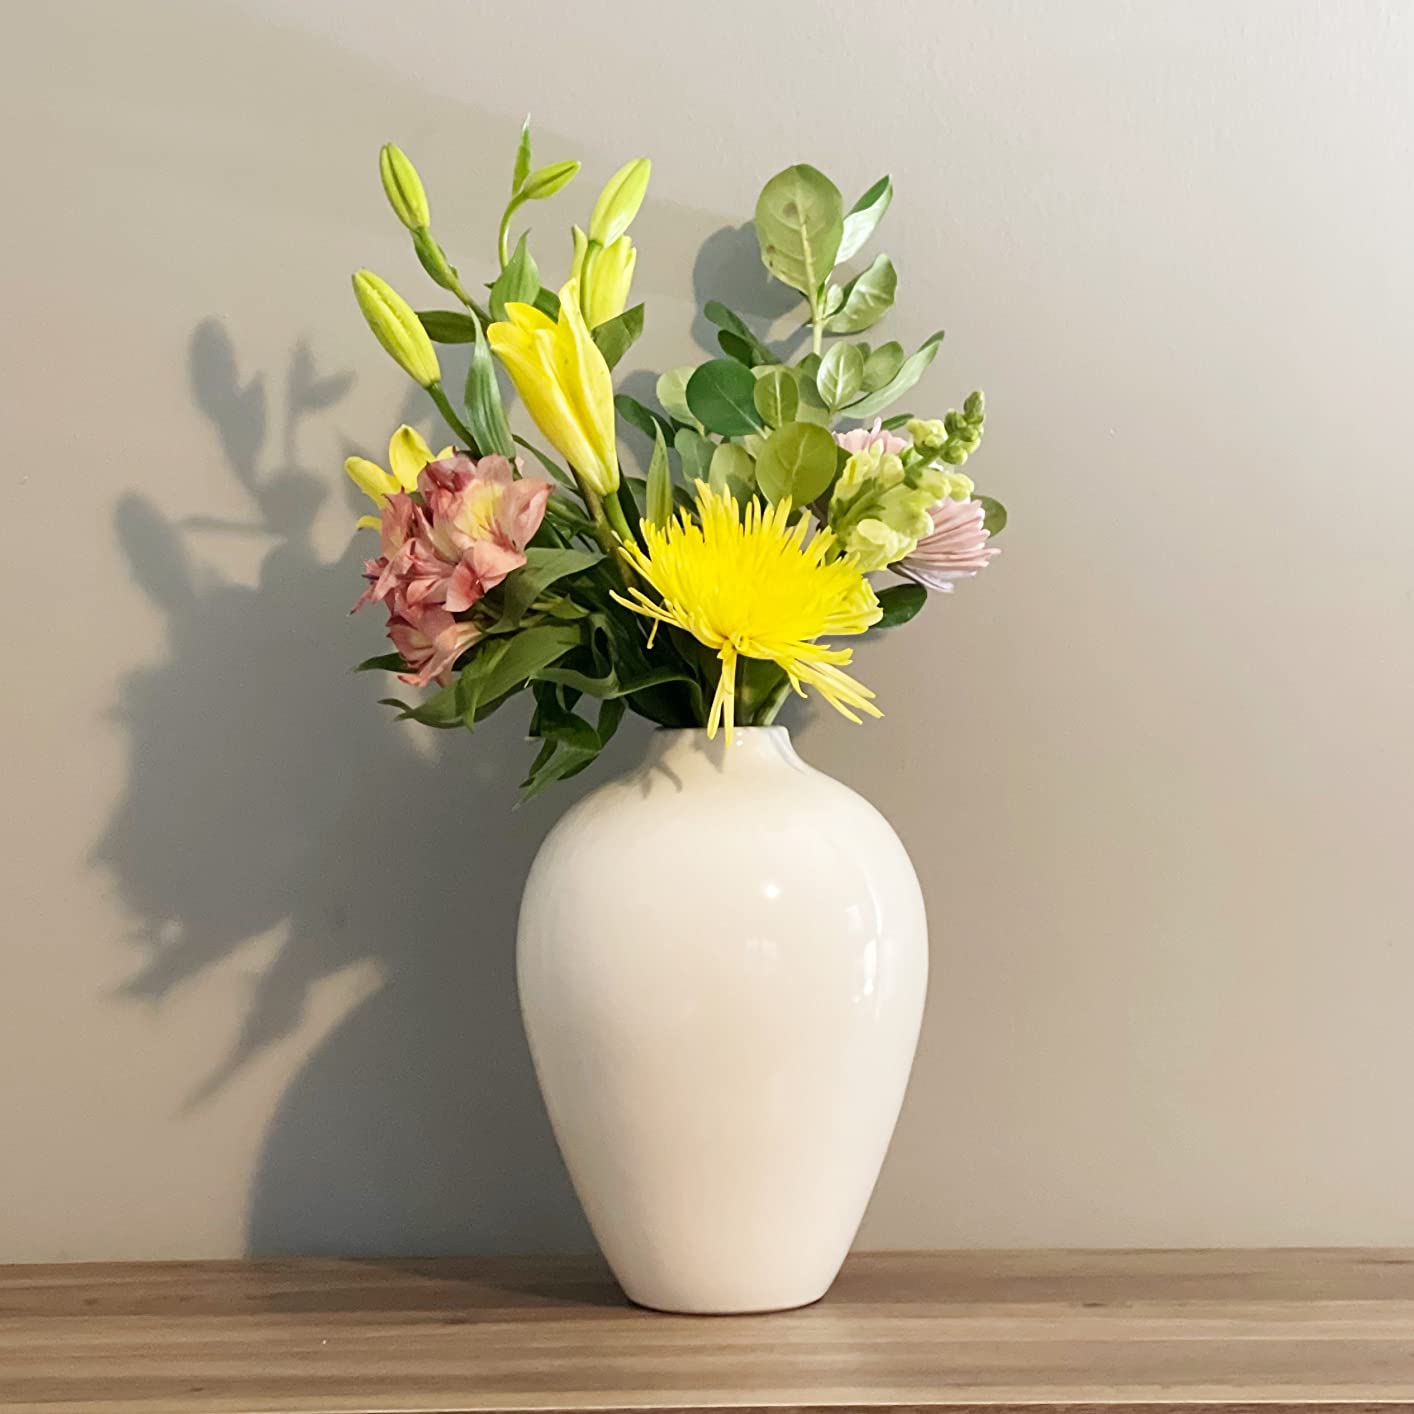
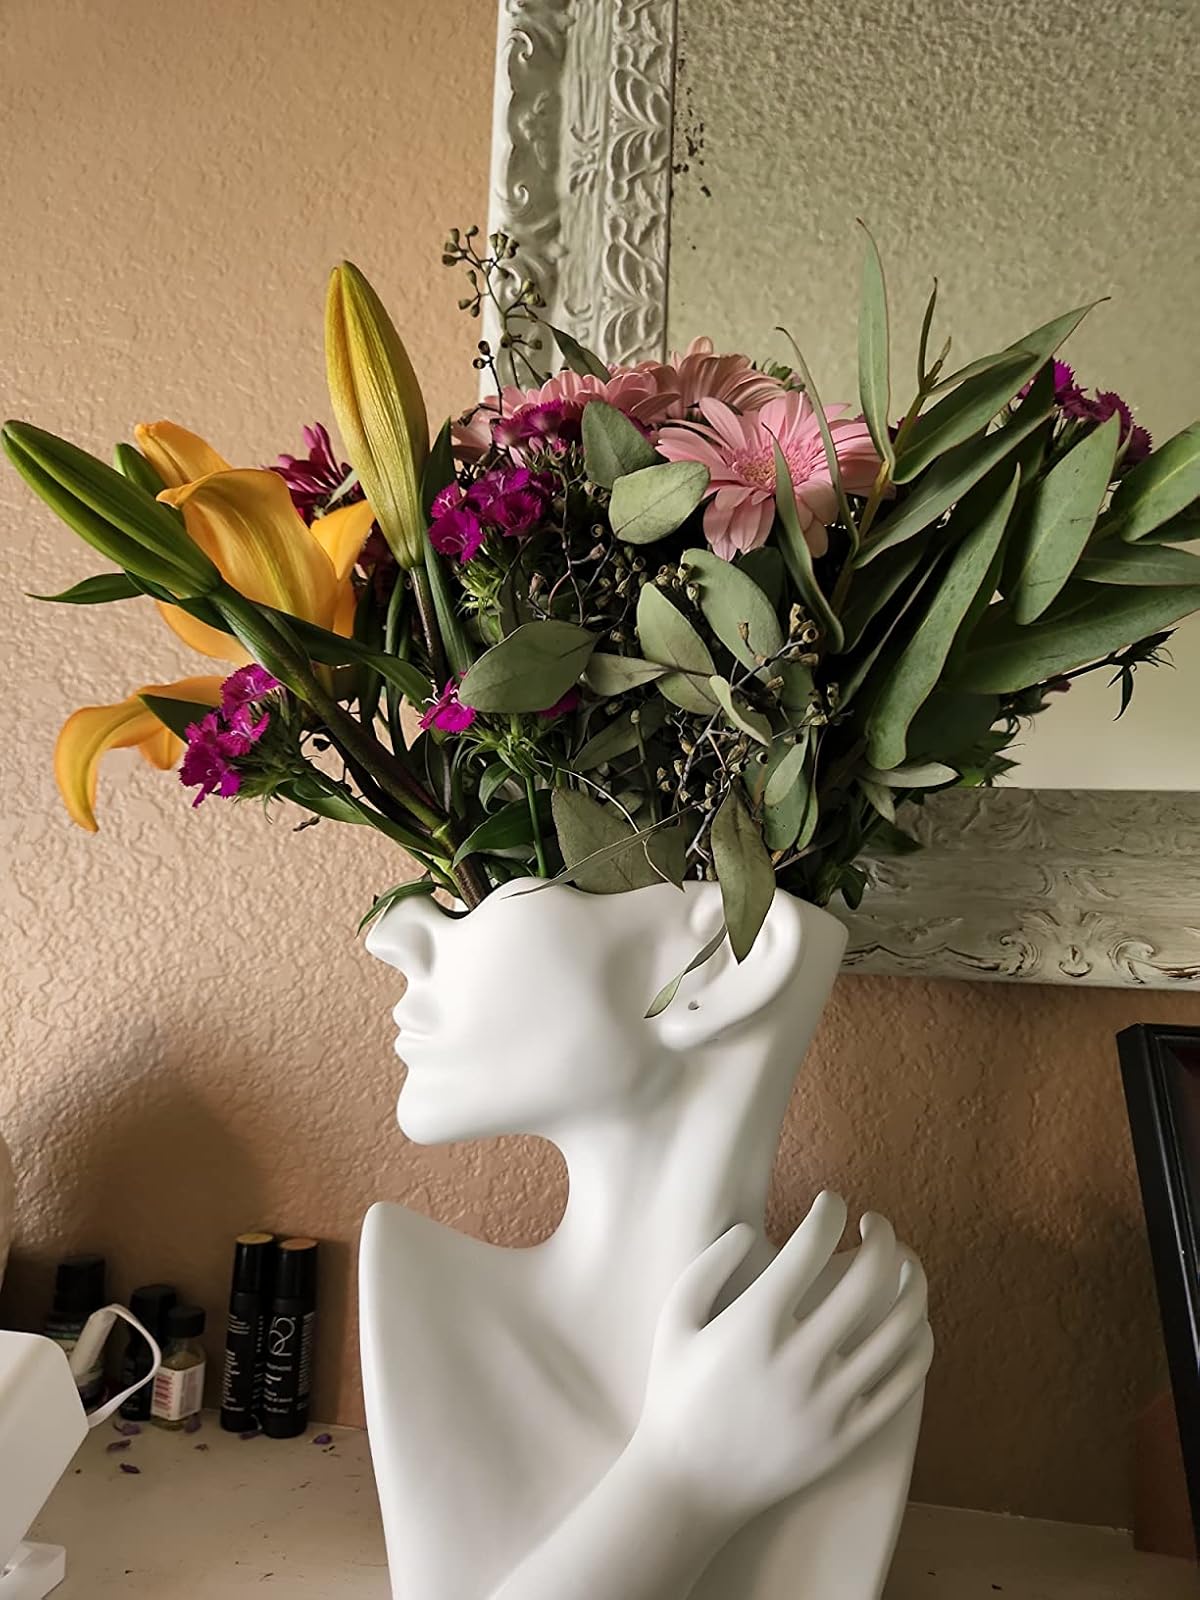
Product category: vase
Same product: no